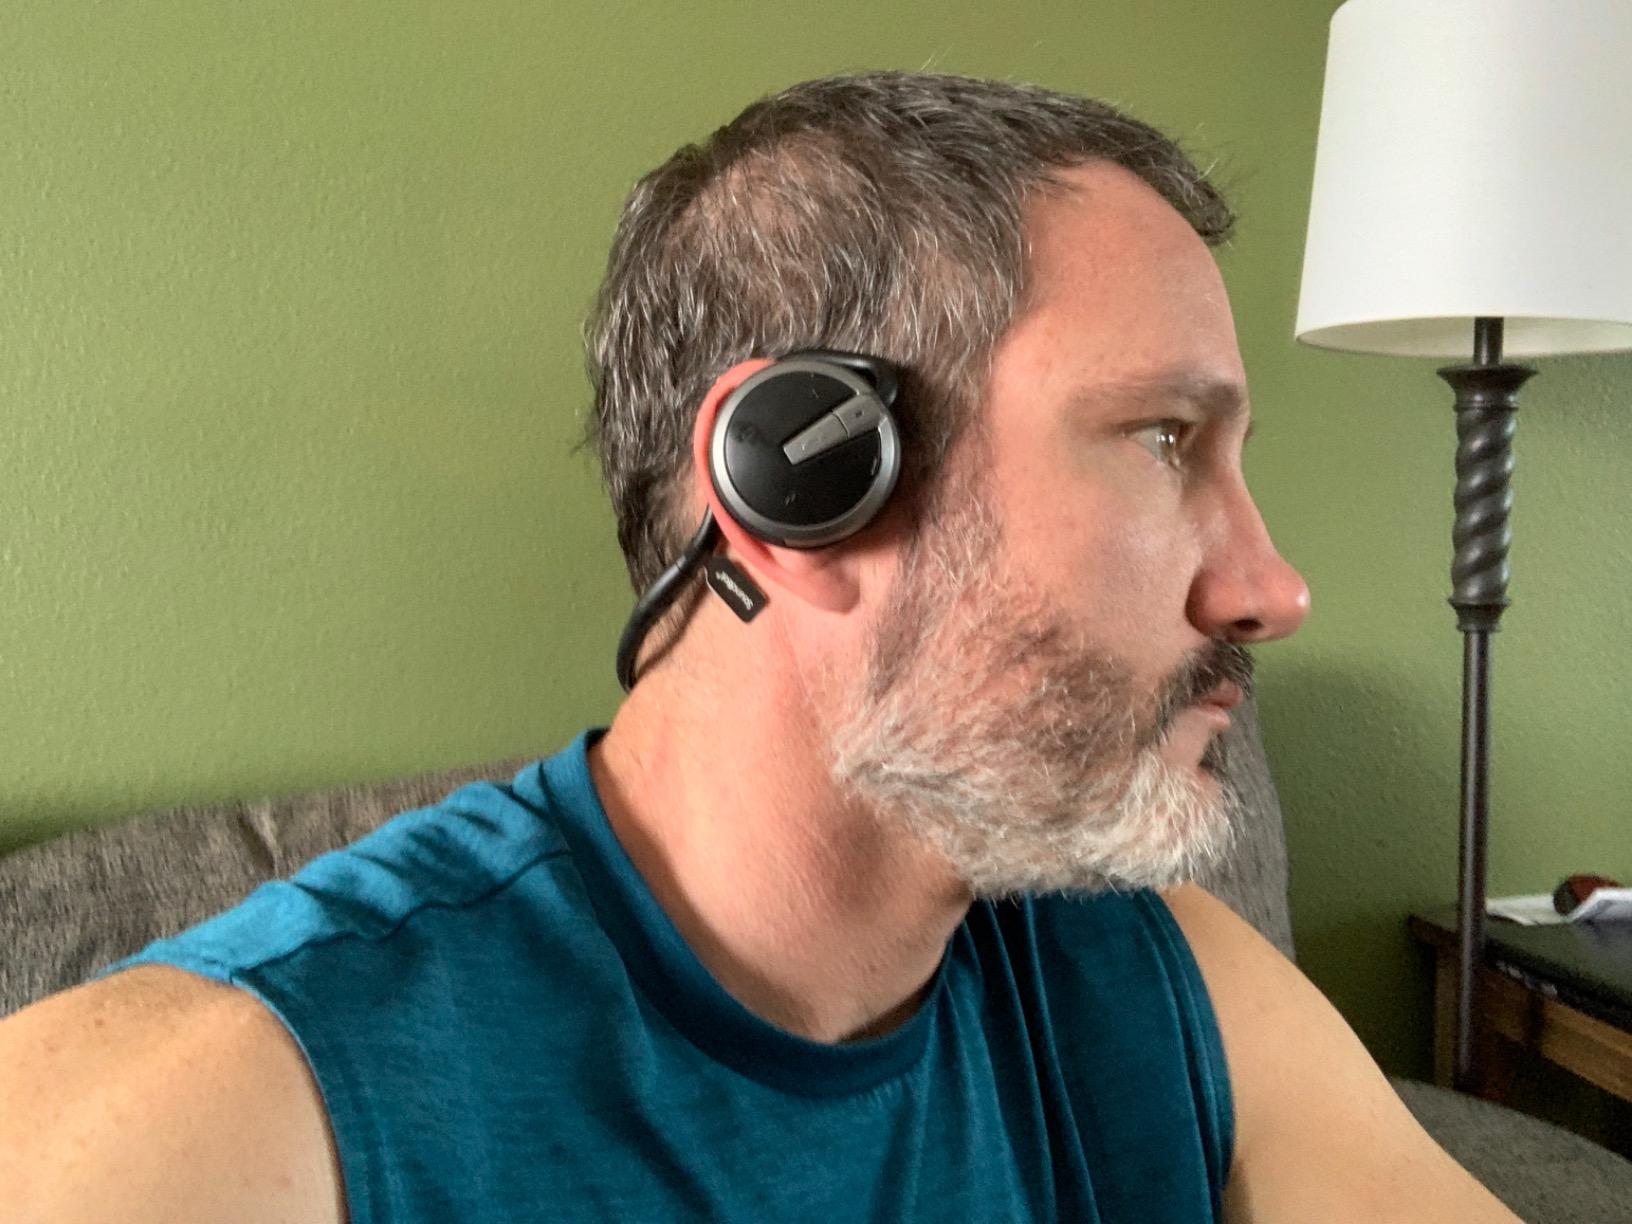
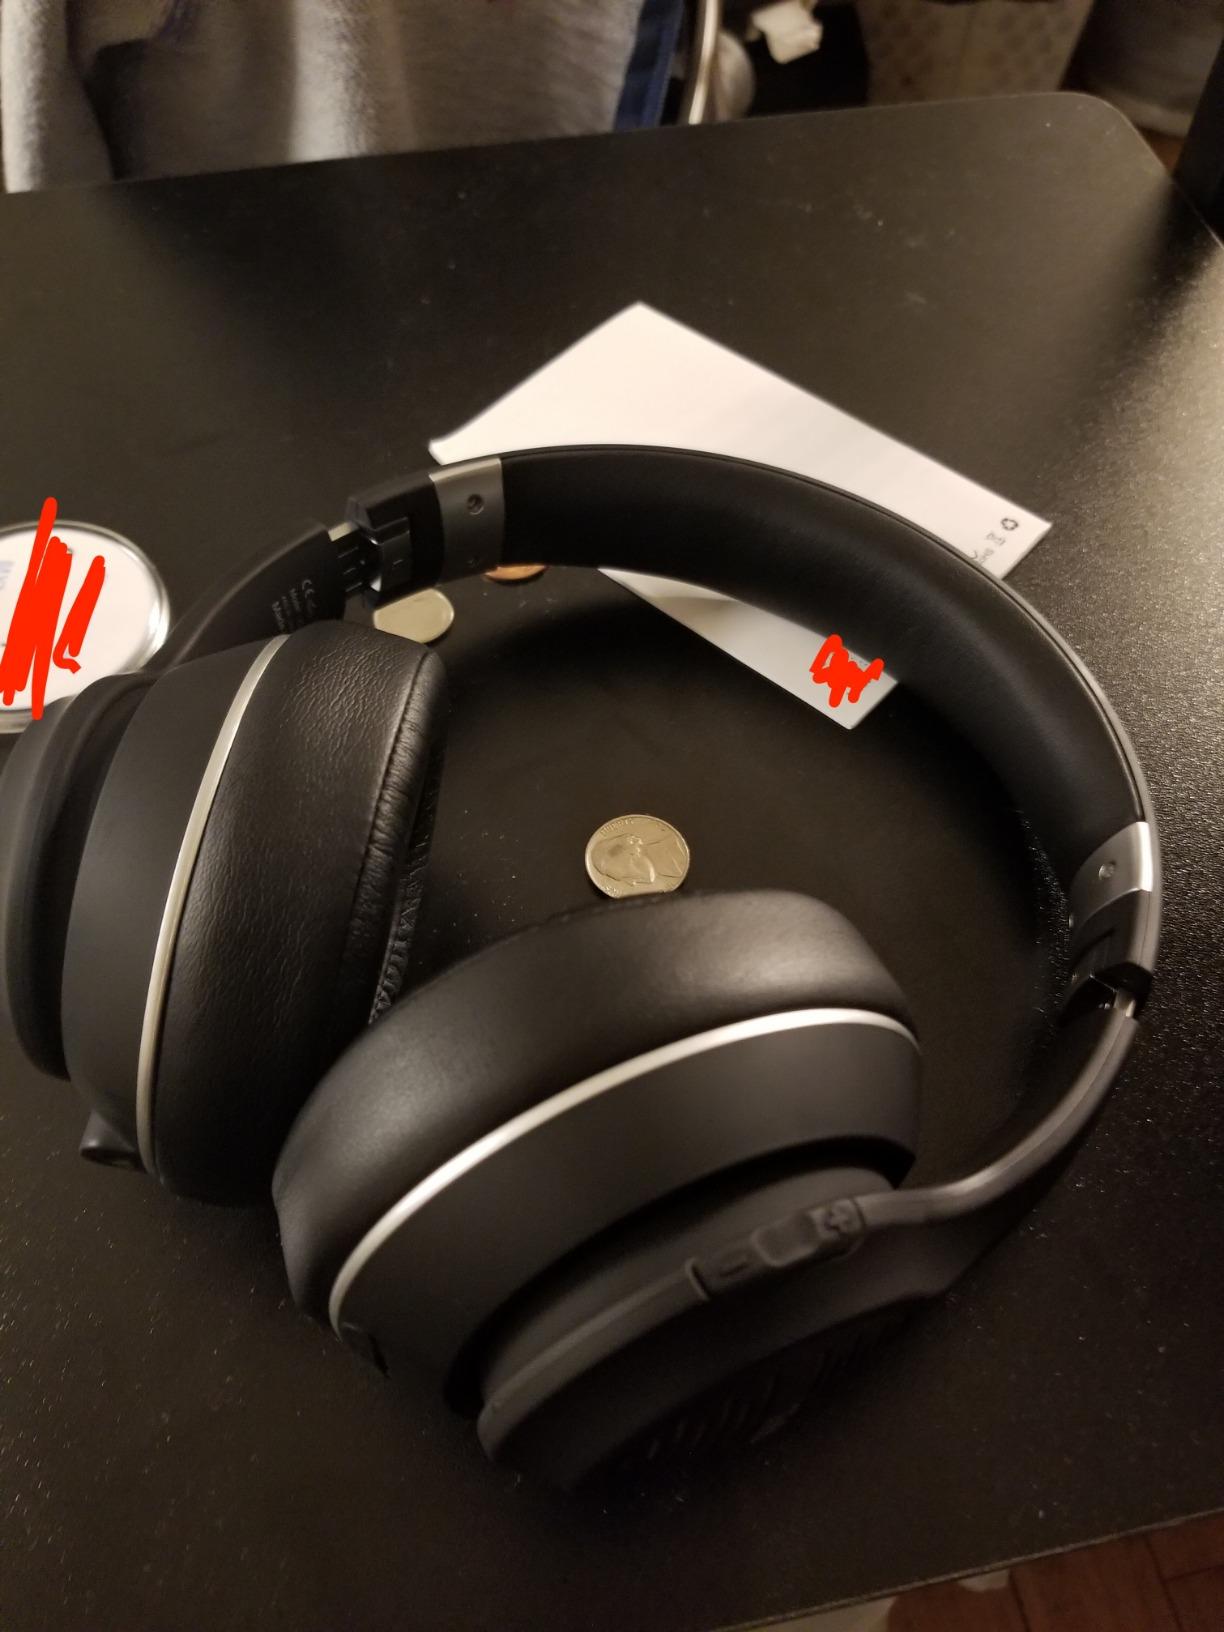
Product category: headphones
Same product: no